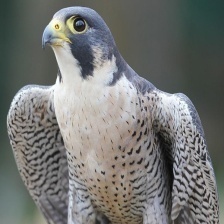
Species: PEREGRINE FALCON
Scientific name: FALCO PEREGRINUS